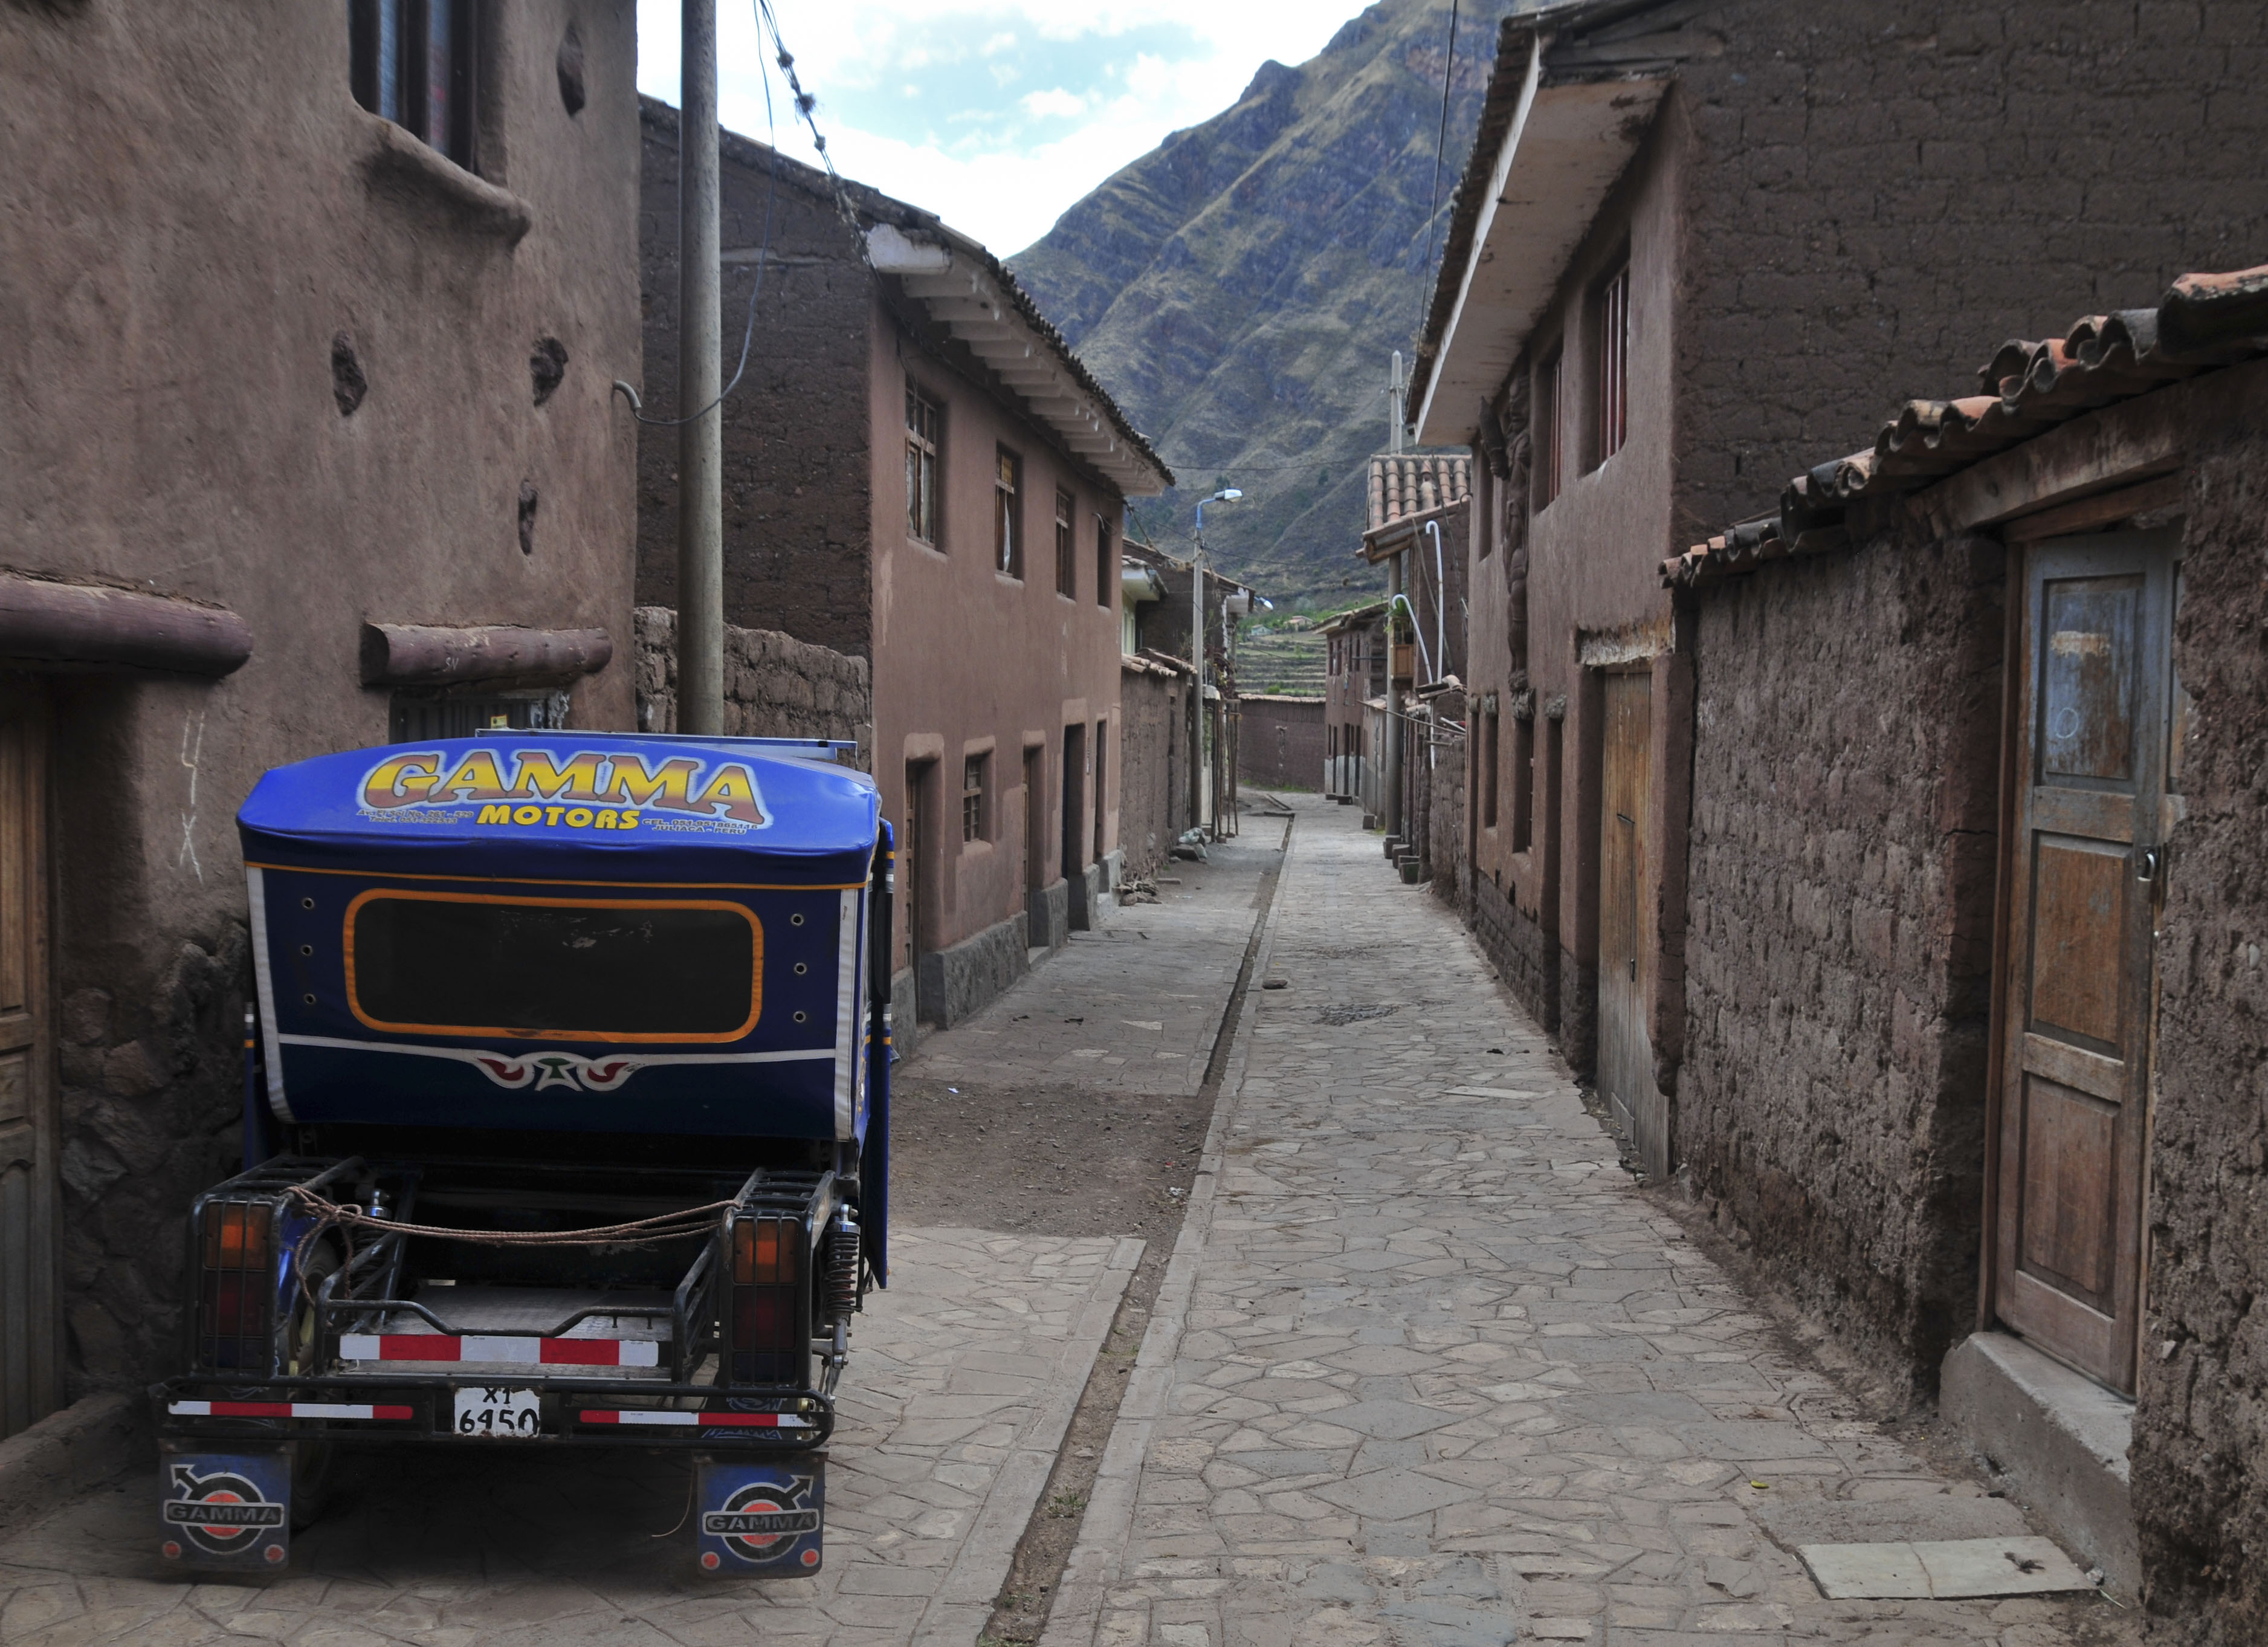
road, street, town, alley, transport, vehicle, nikon, lane, peru, infrastructure, d300